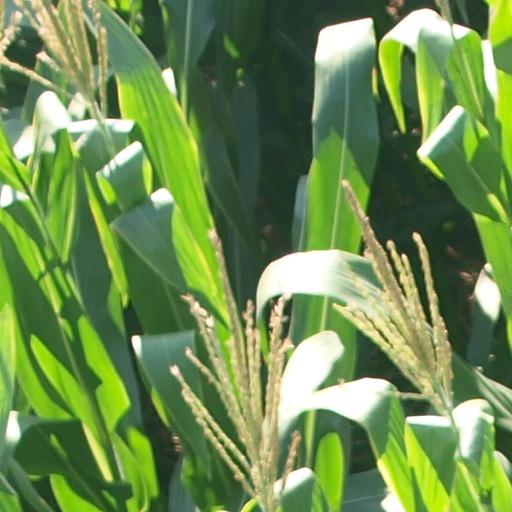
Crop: maize; corn